Needlework

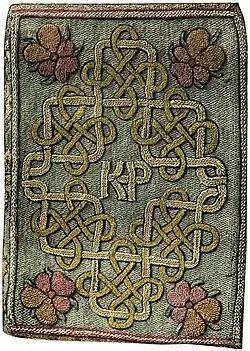
Embroidered book cover made by Elizabeth I at the age of 11, presented to Katherine Parr

Needlework refers to decorative sewing and other textile handicrafts that involve the use of a needle. Needlework may also include related textile crafts like crochet (which uses a hook), or tatting, (which uses a shuttle).